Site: brandenburg
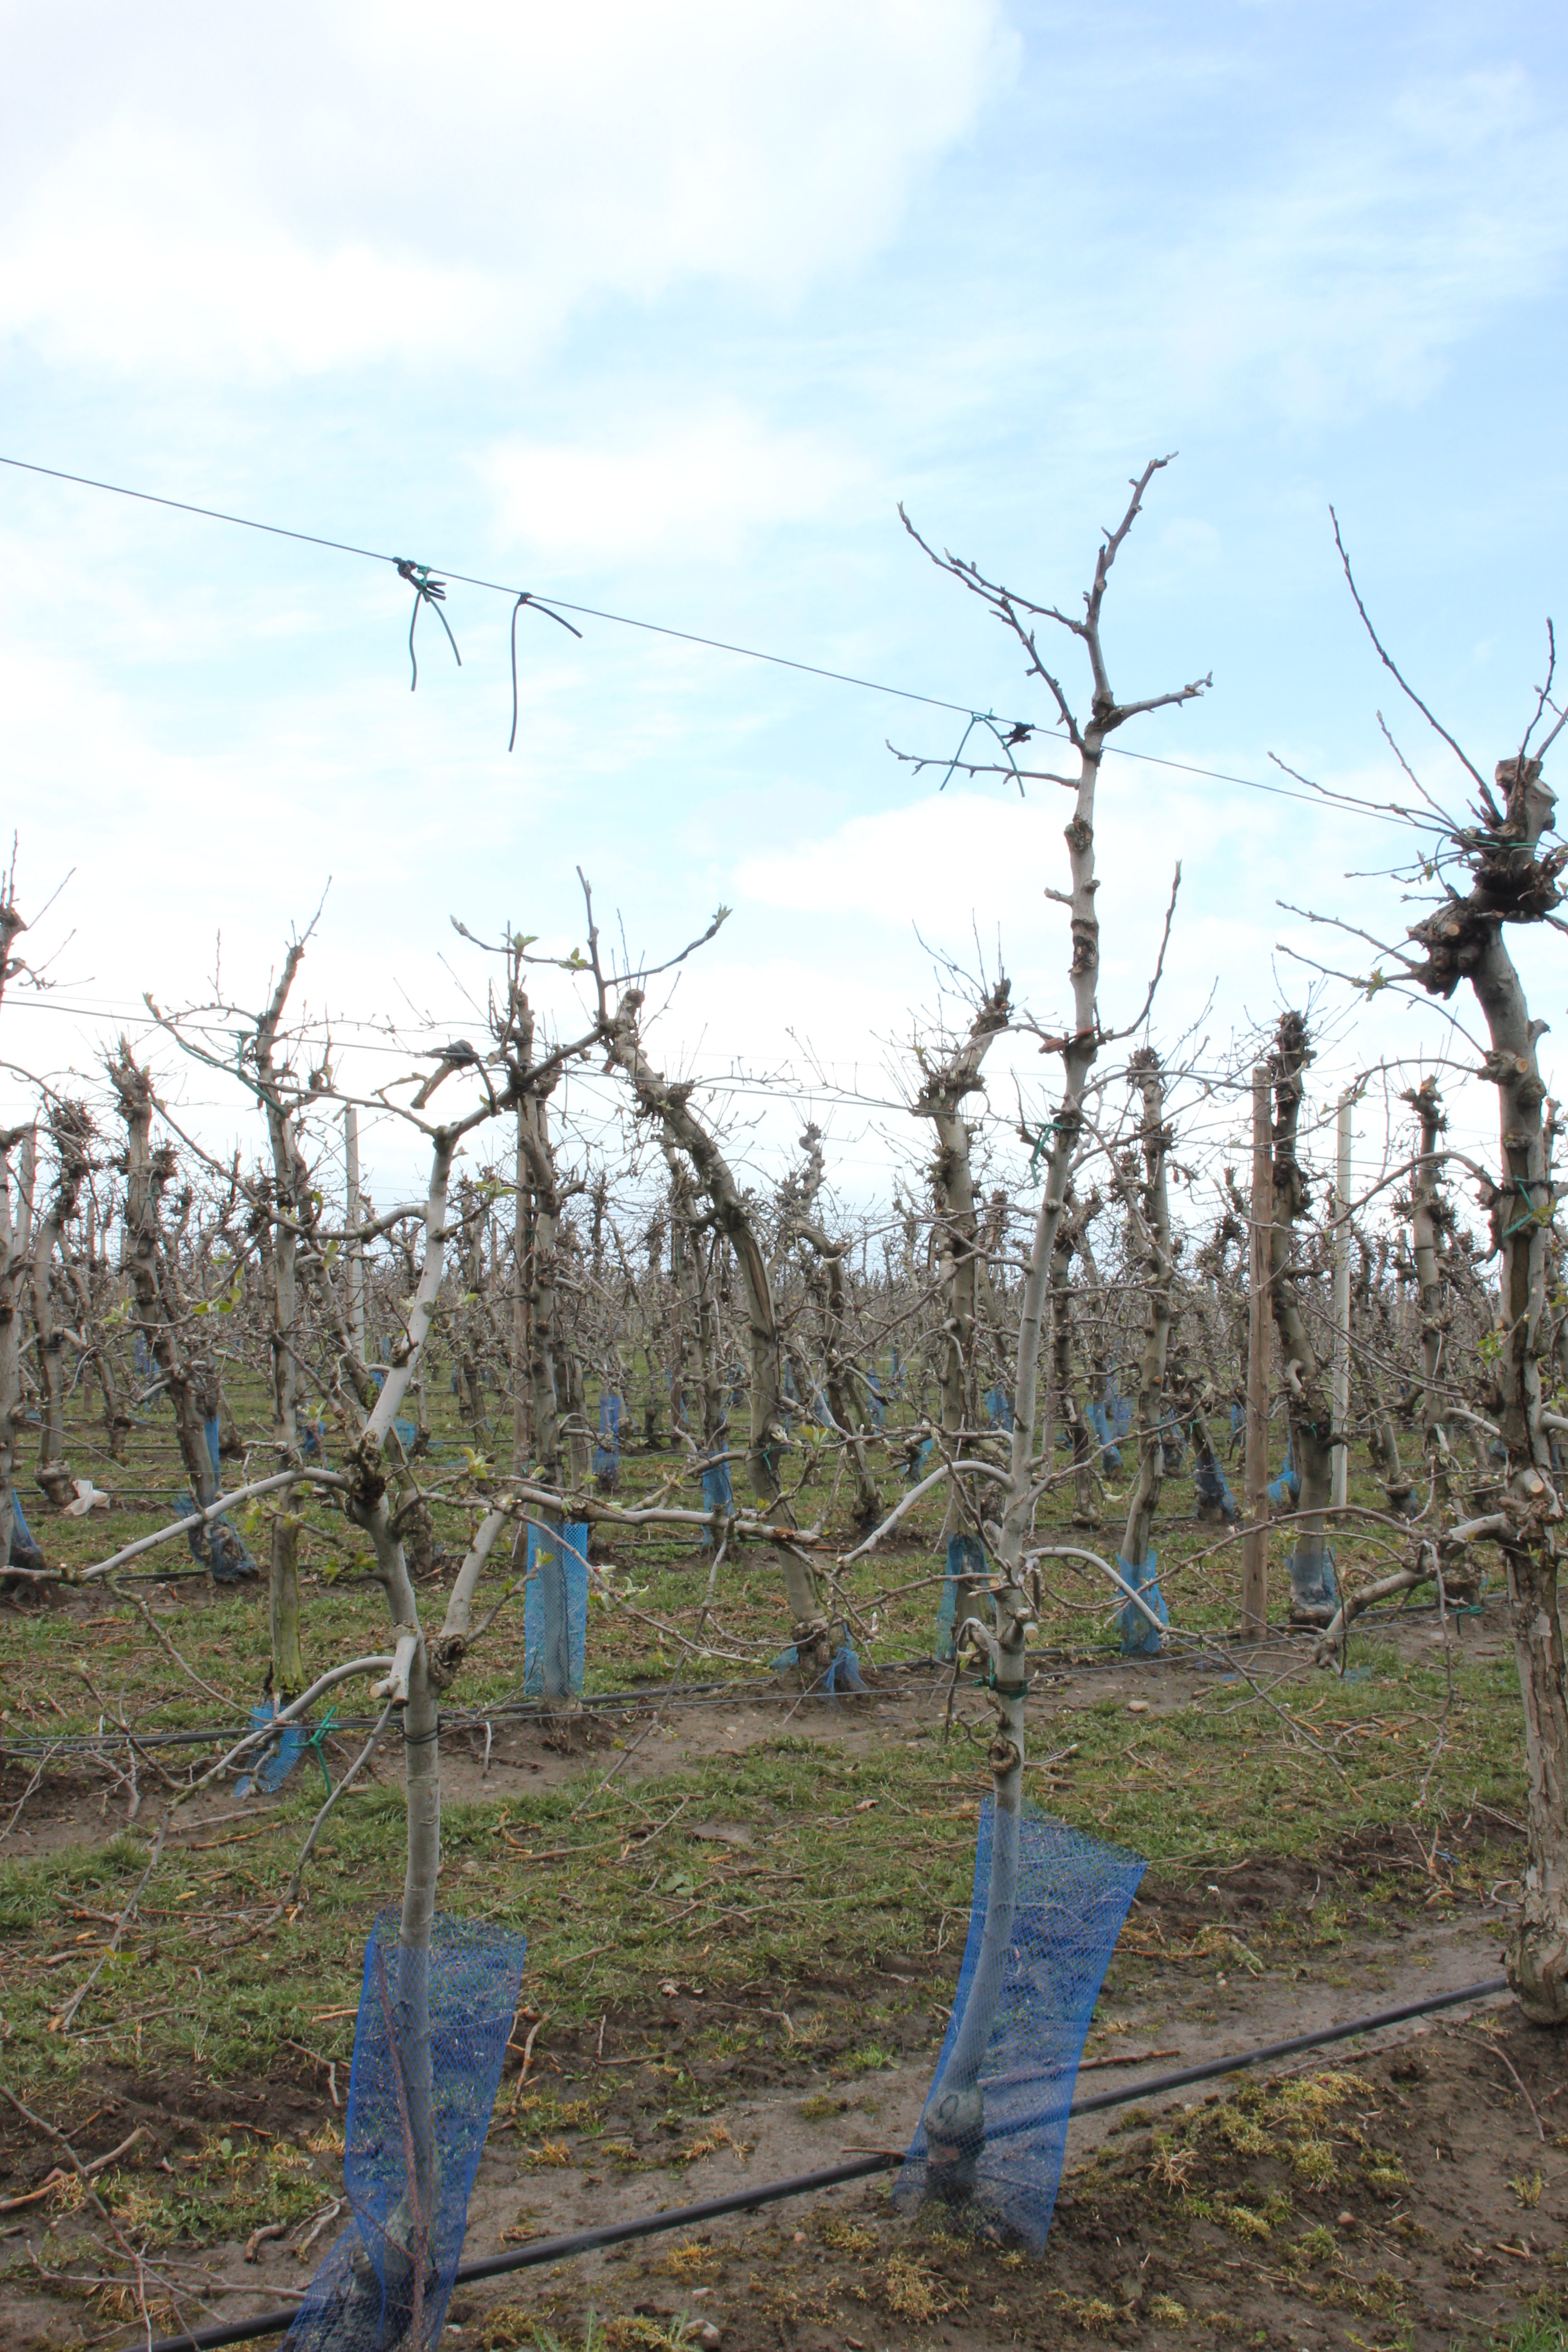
Growth stage (BBCH 55): Inflorescence emergence